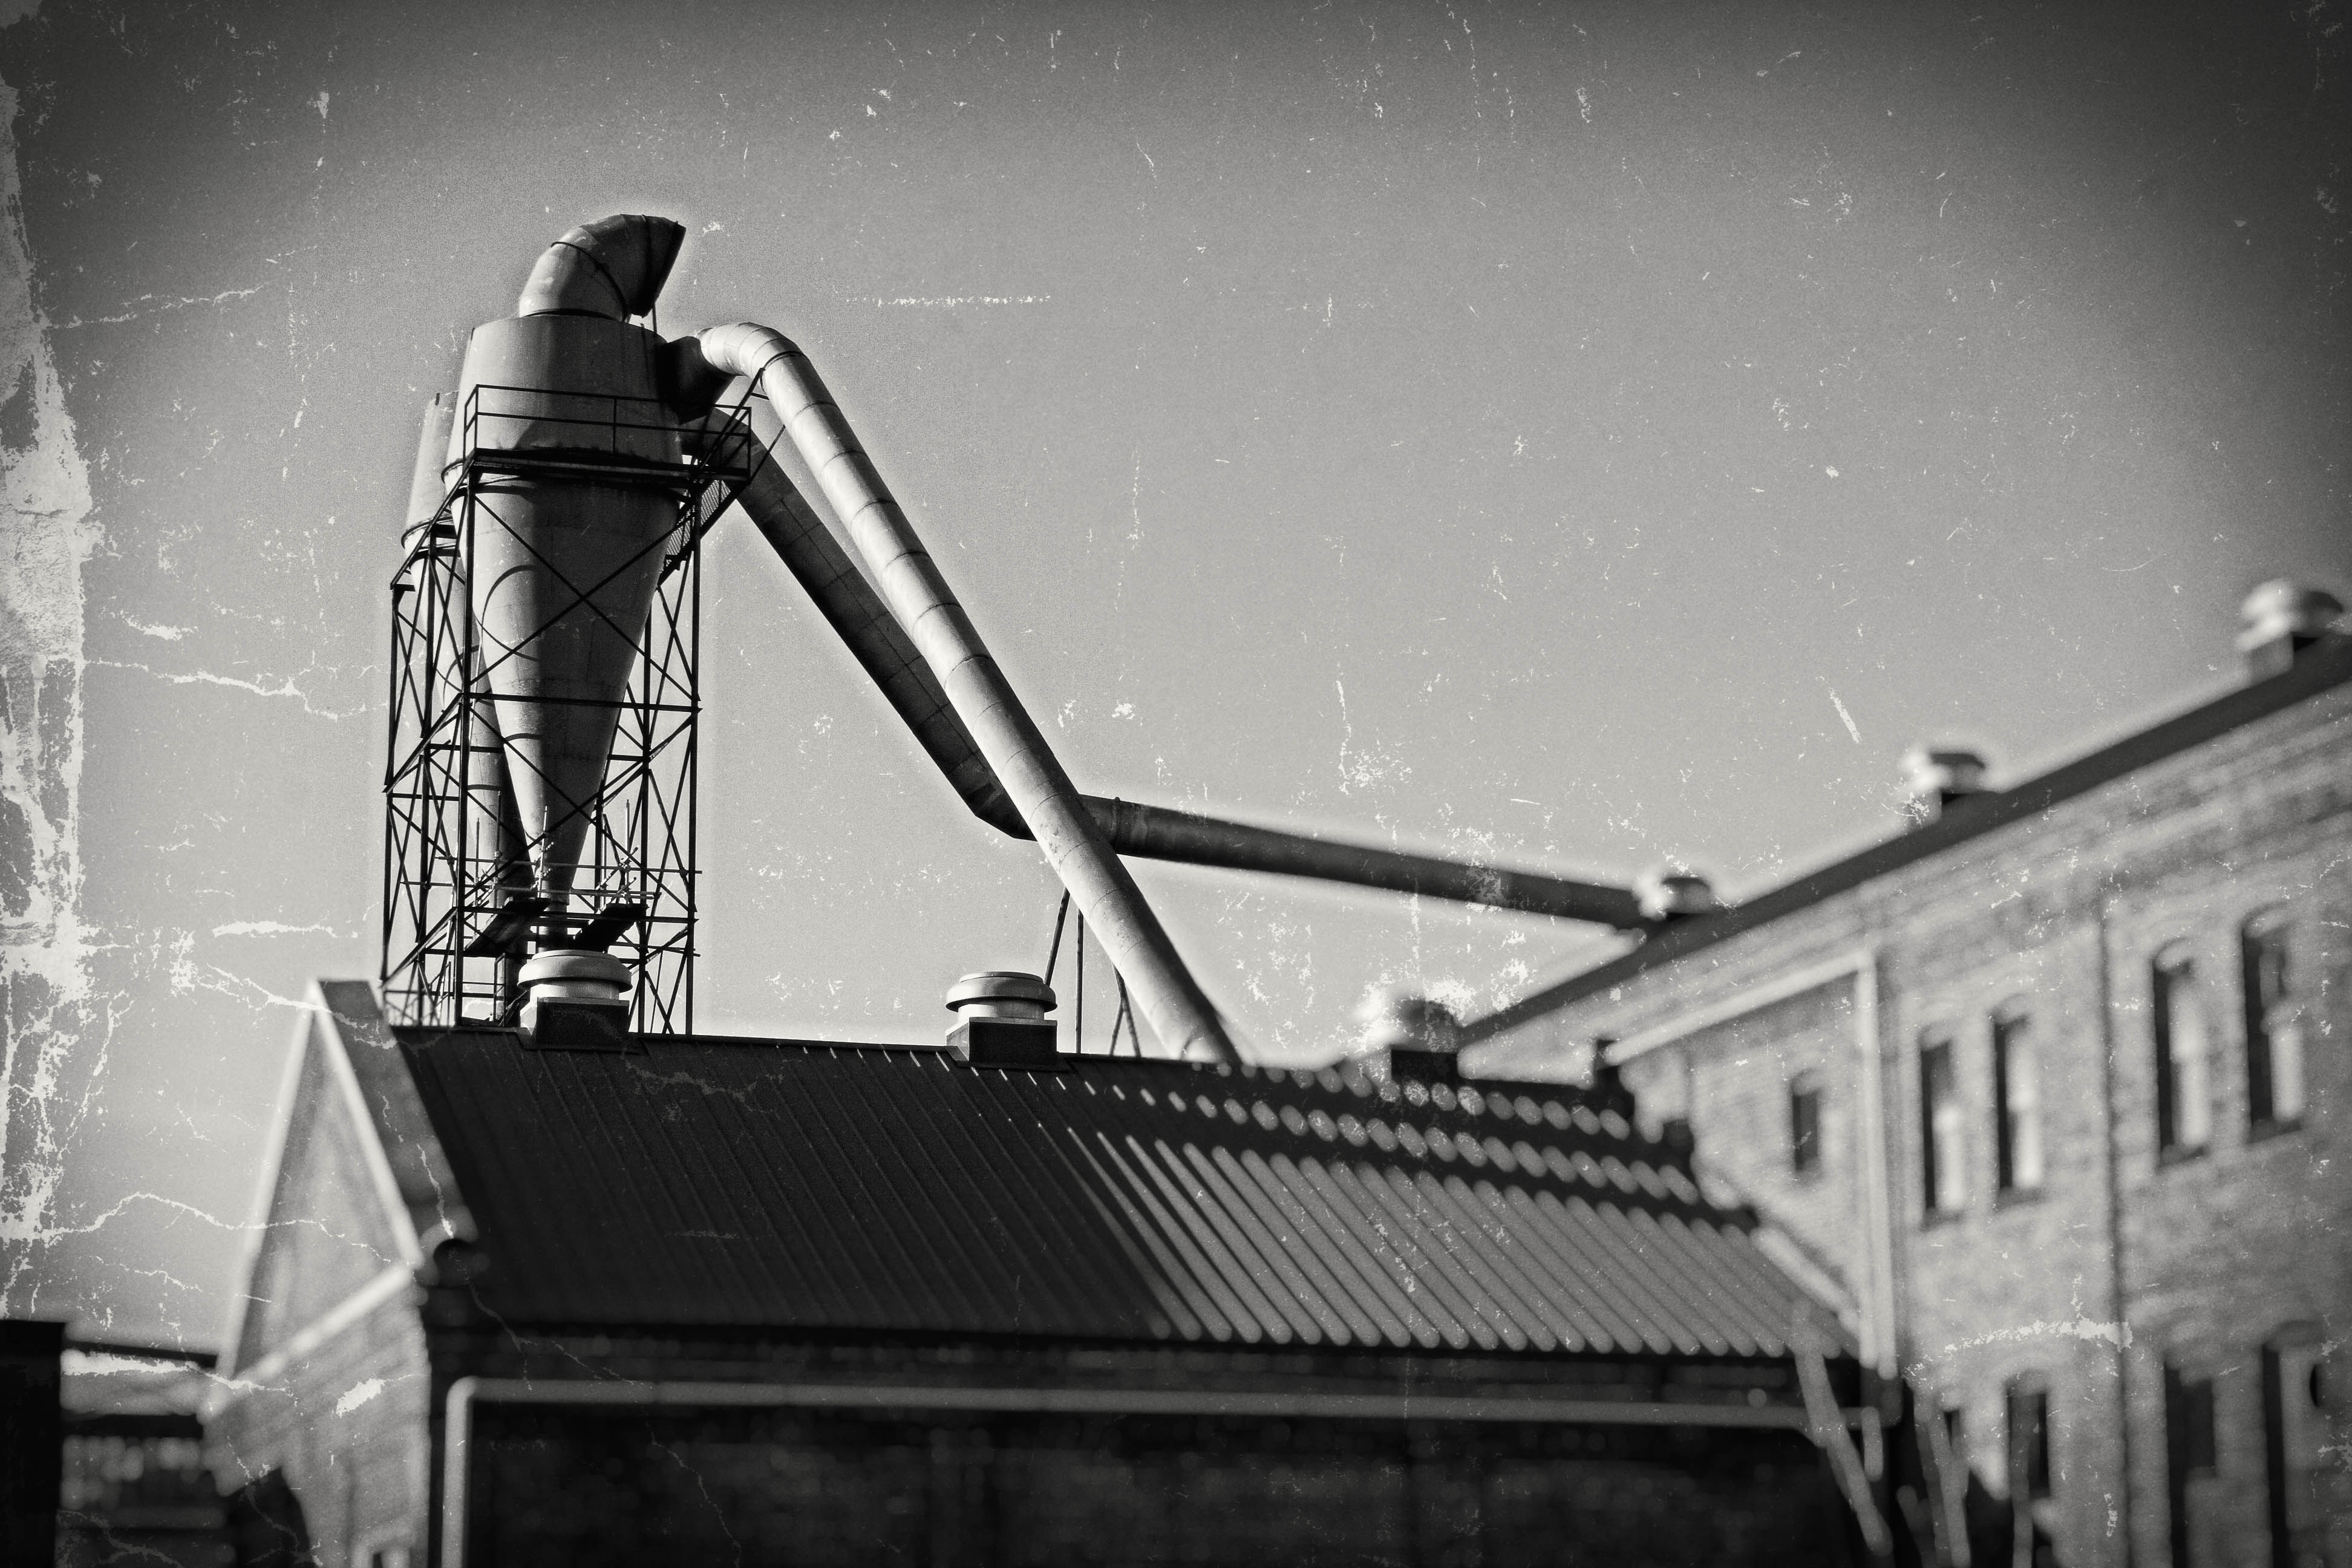
light, black and white, white, photography, black, monochrome, mareisland, monochrome photography